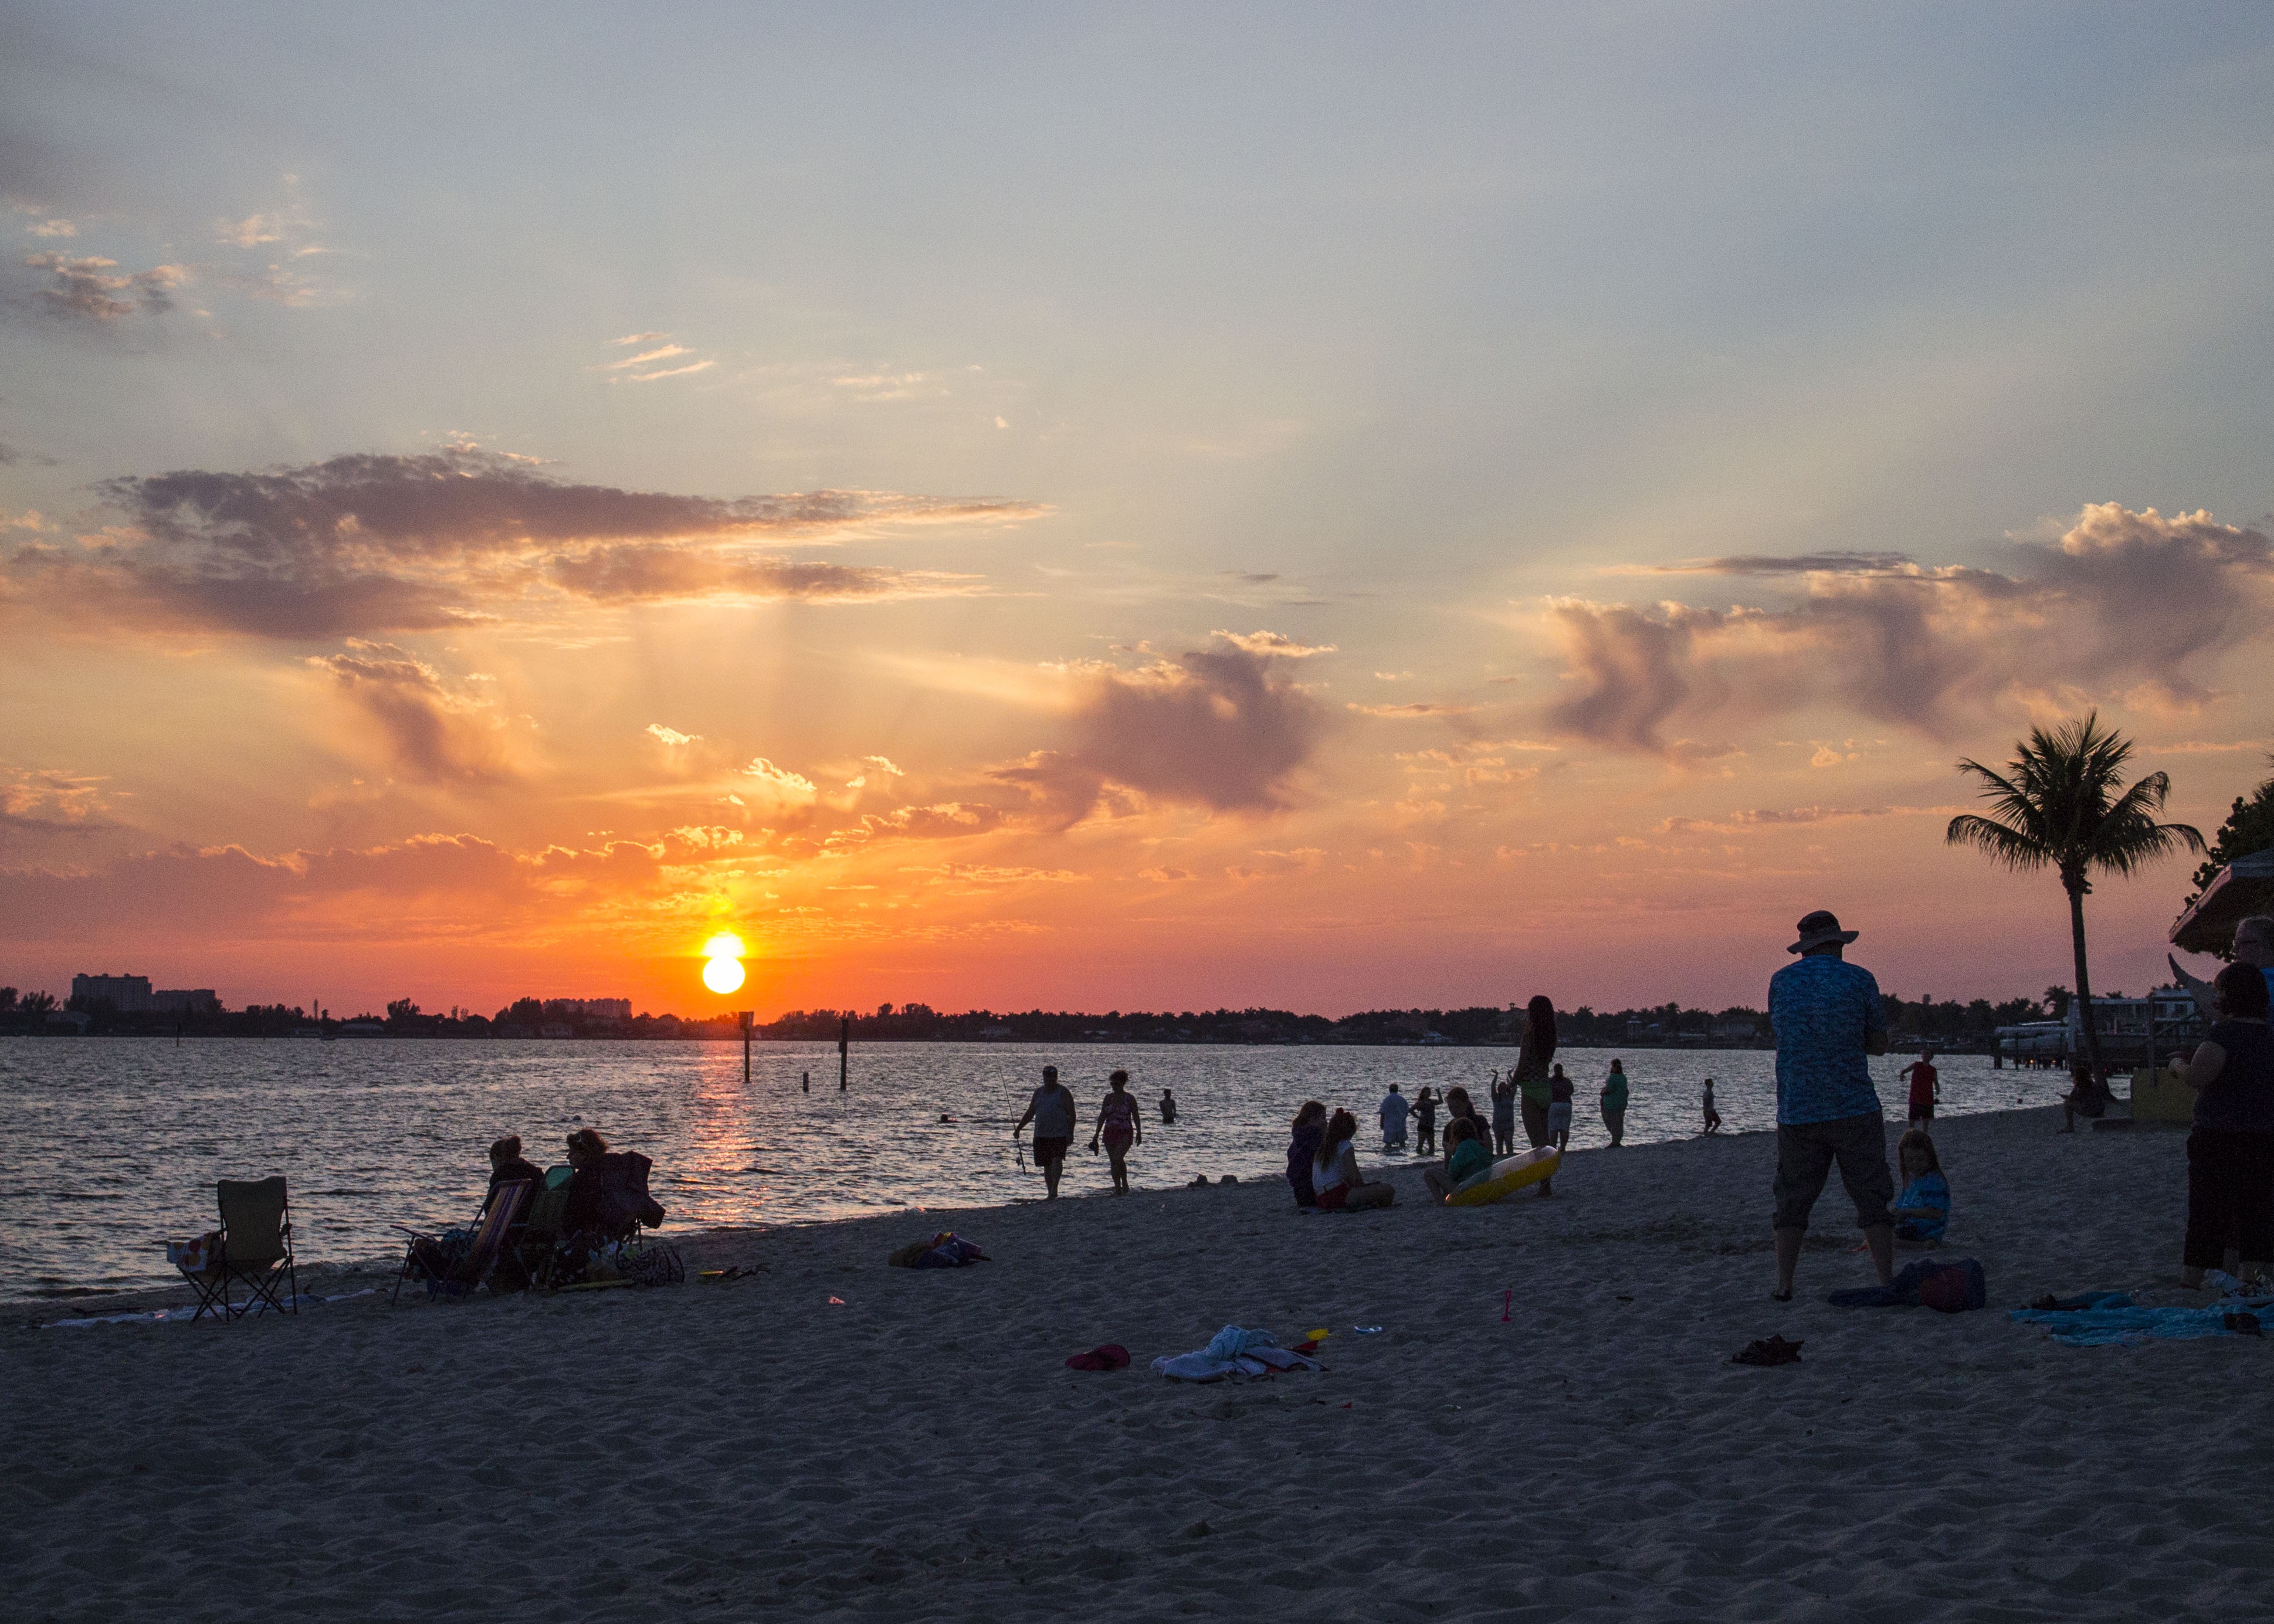
beach, sea, coast, water, nature, sand, ocean, horizon, light, cloud, people, sky, sunshine, sun, sunrise, sunset, sunlight, morning, shore, wave, view, dawn, summer, vacation, travel, dusk, female, evening, scenic, tropical, natural, seascape, holiday, bay, bikini, body of water, relaxing, sunny, happy, florida, afterglow